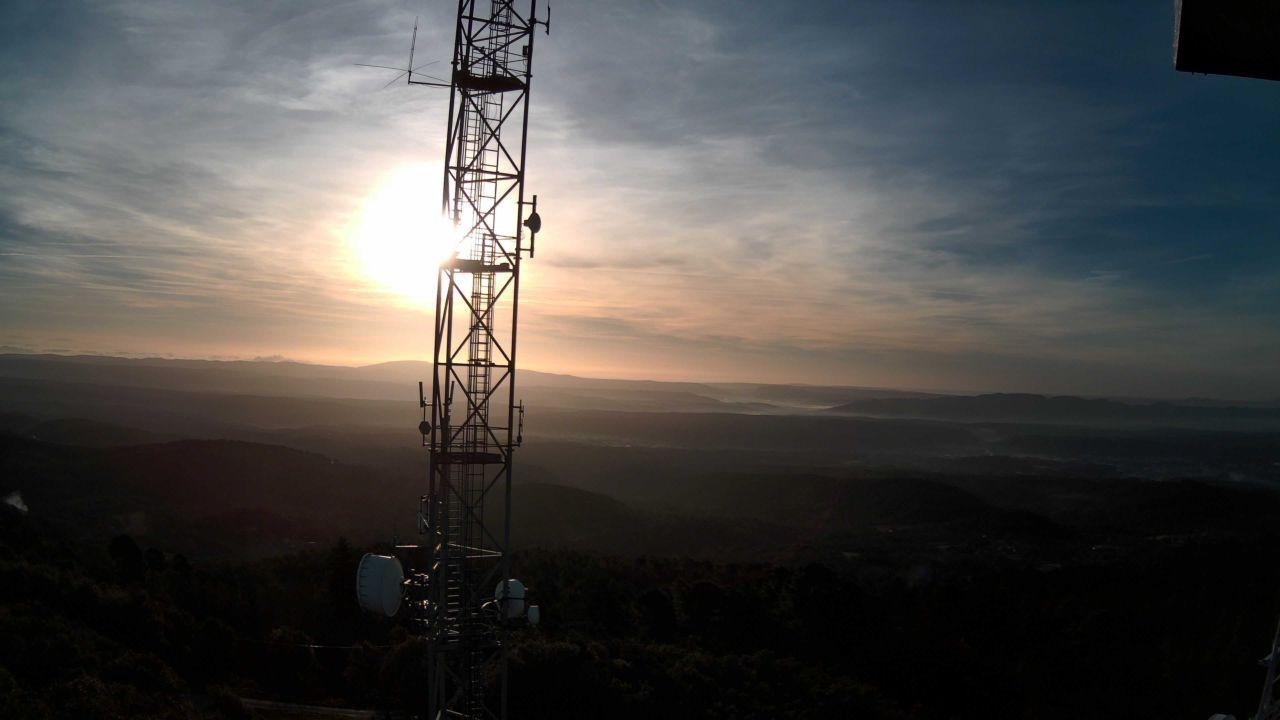
Fire: no
Smoke: yes